Common lodging-house

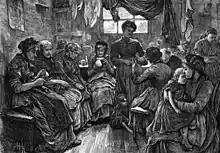
Illustration of Low Lodging House, St Giles, London, 1872

"Common lodging-house" is a Victorian era term for a form of cheap accommodation in which the inhabitants (who are not members of one family) are all lodged together in the same room or rooms, whether for eating or sleeping. The slang terms "dosshouse" (British English) and "flophouse" (North American English) designate roughly the equivalent of common lodging-houses. The nearest modern equivalent is a hostel.